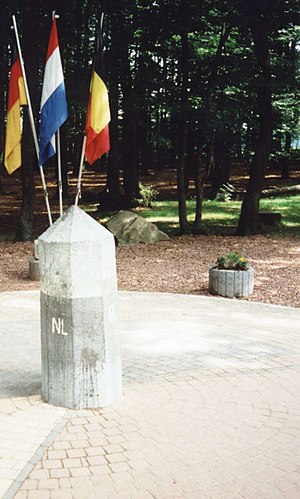
Vaalserberg / Galleri
Vaalserberg er en bakke med en højde på 322,4 m over NAP og det højeste punkt i den europæiske del af Holland. Vaalserberg ligger i provinsen Limburg ved Hollands syd-østligste punkt tæt på byen Vaals som det er opkaldt efter.